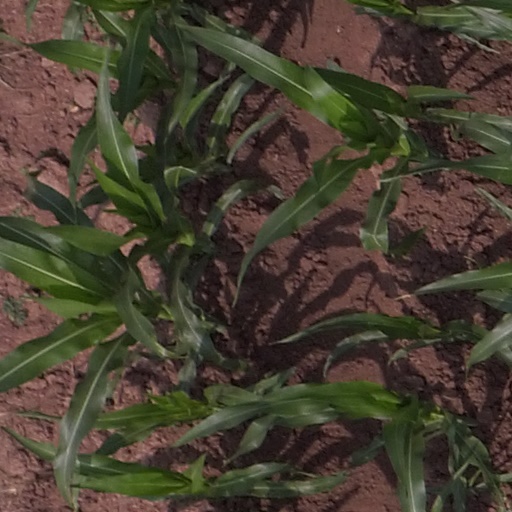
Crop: maize; corn